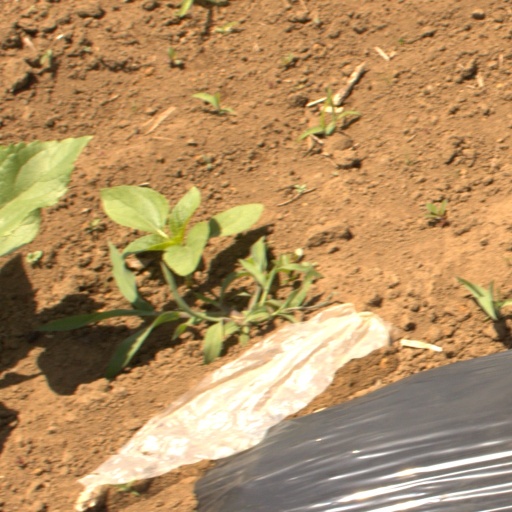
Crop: Jerusalem artichoke